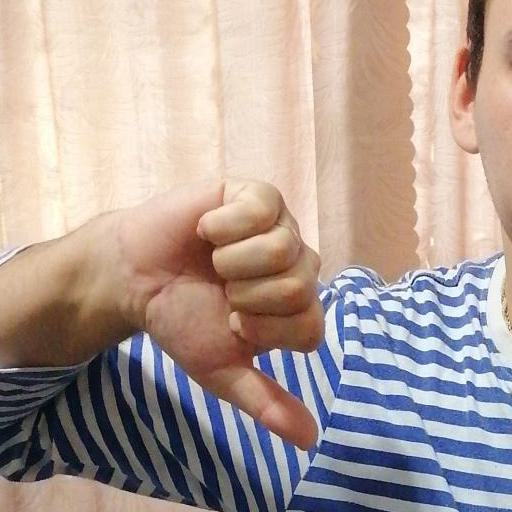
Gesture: dislike